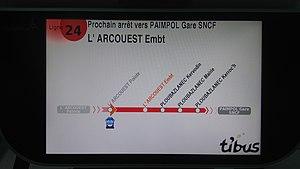
Ecran Ti'Bus
Le système d'aide à l'exploitation et à l'information voyageurs est un dispositif généralement mis en place sur un réseau de transport urbain afin de localiser des véhicules et de suivre leur exploitation en utilisant différents outils.
Le réseau Ti'Bus est un ancien service de transport en commun interurbain desservant la plupart des communes du département des Côtes-d'Armor en région Bretagne.